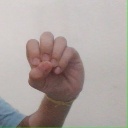
अक्षर: उ